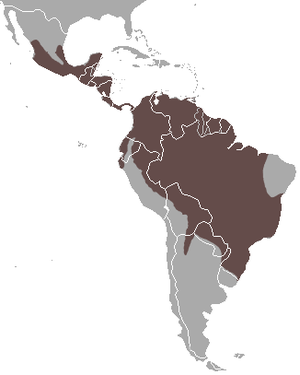
La Tayra ou Martre à tête grise, est une espèce de mammifères de la famille des Mustélidés, vivant en Amérique du Nord, en Amérique centrale et en Amérique du Sud. C'est la seule espèce du genre Eira.
Cette liste commentée recense la mammalofaune en Guyane. Elle répertorie les espèces de mammifères guyanais actuels et celles qui ont été récemment classifiées comme éteintes. Cette liste comporte 250 espèces réparties en douze ordres et 43 familles, dont quatre sont « en danger », sept sont « vulnérables », cinq sont « quasi menacées » et 27 ont des « données insuffisantes » pour être classées.